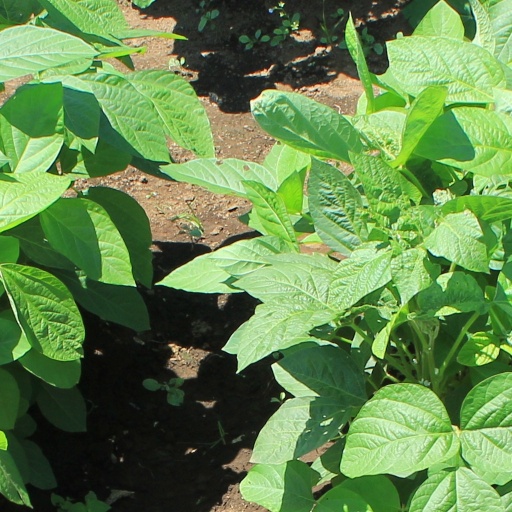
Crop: soybean